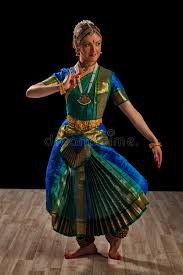
Dance form: bharatanatyam